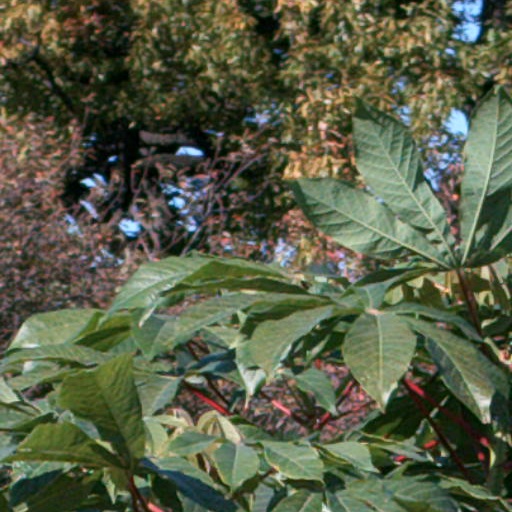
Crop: cassava